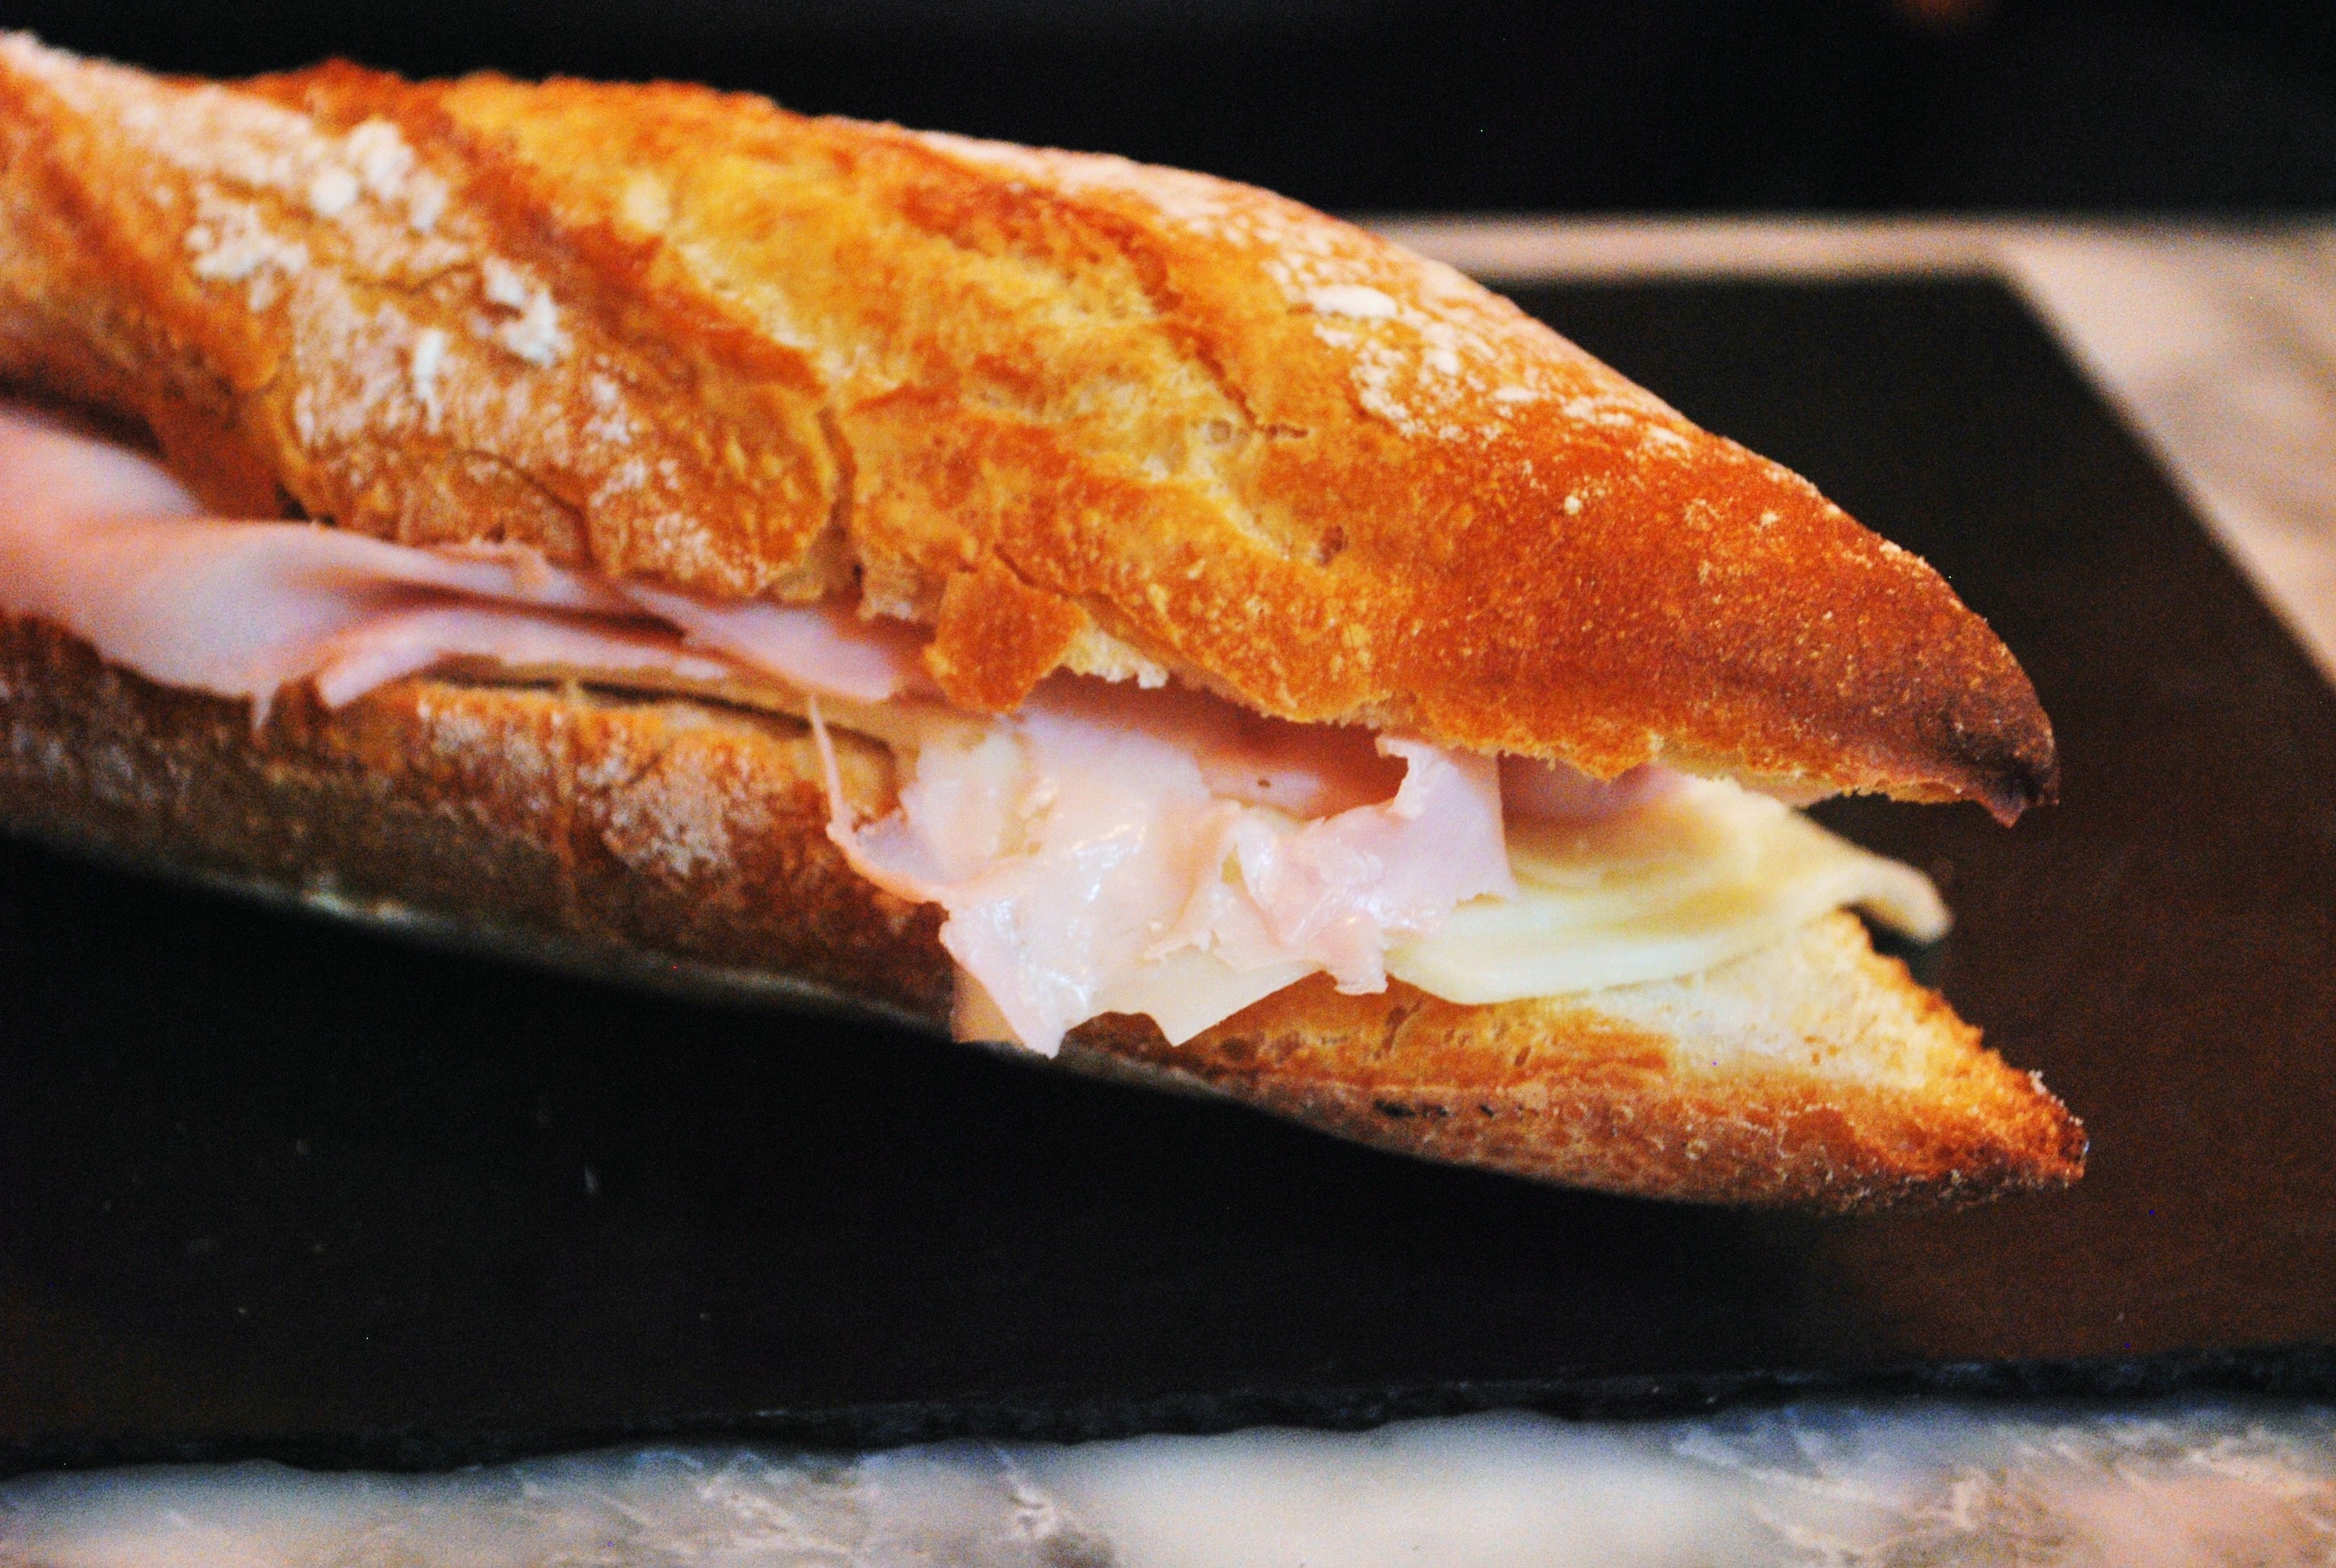
dish, meal, food, fish, breakfast, cuisine, bread, sandwich, cheese, baguette, ciabatta